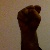
The image shows a hand gesture representing the letter 'S' in Indian Sign Language.